Soosiz

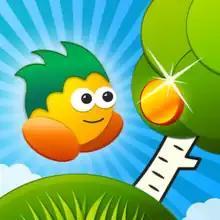
App icon

Soosiz is a 2009 platformer game developed by the Finnish studio Touch Foo. It was released for iOS on October 9, 2009.